Yong Vui Kong v Public Prosecutor

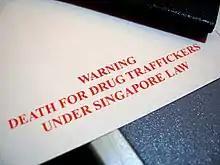
An immigration card issued by the Immigration and Checkpoints Authority reminding travellers to Singapore that the death penalty is imposed for drug trafficking

The appellant, Yong Vui Kong, was a 19-year-old Malaysian national who was arrested in Singapore on 13 June 2007 and charged with trafficking in of diamorphine (heroin), a Class A controlled drug under the Misuse of Drugs Act ("MDA"). Yong told investigators that he had not been aware of the contents of the packages which he was asked to handle, maintaining instead that he had been delivering packages for his boss, a man known as "Ah Hiang", for whom he was working as a debt-collector. Ah Hiang had instructed him not to open the packages, and Yong had acted according to these instructions even though he was suspicious of the contents.